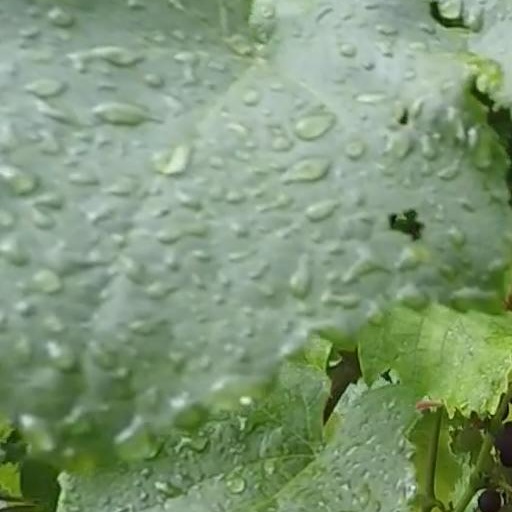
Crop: grape